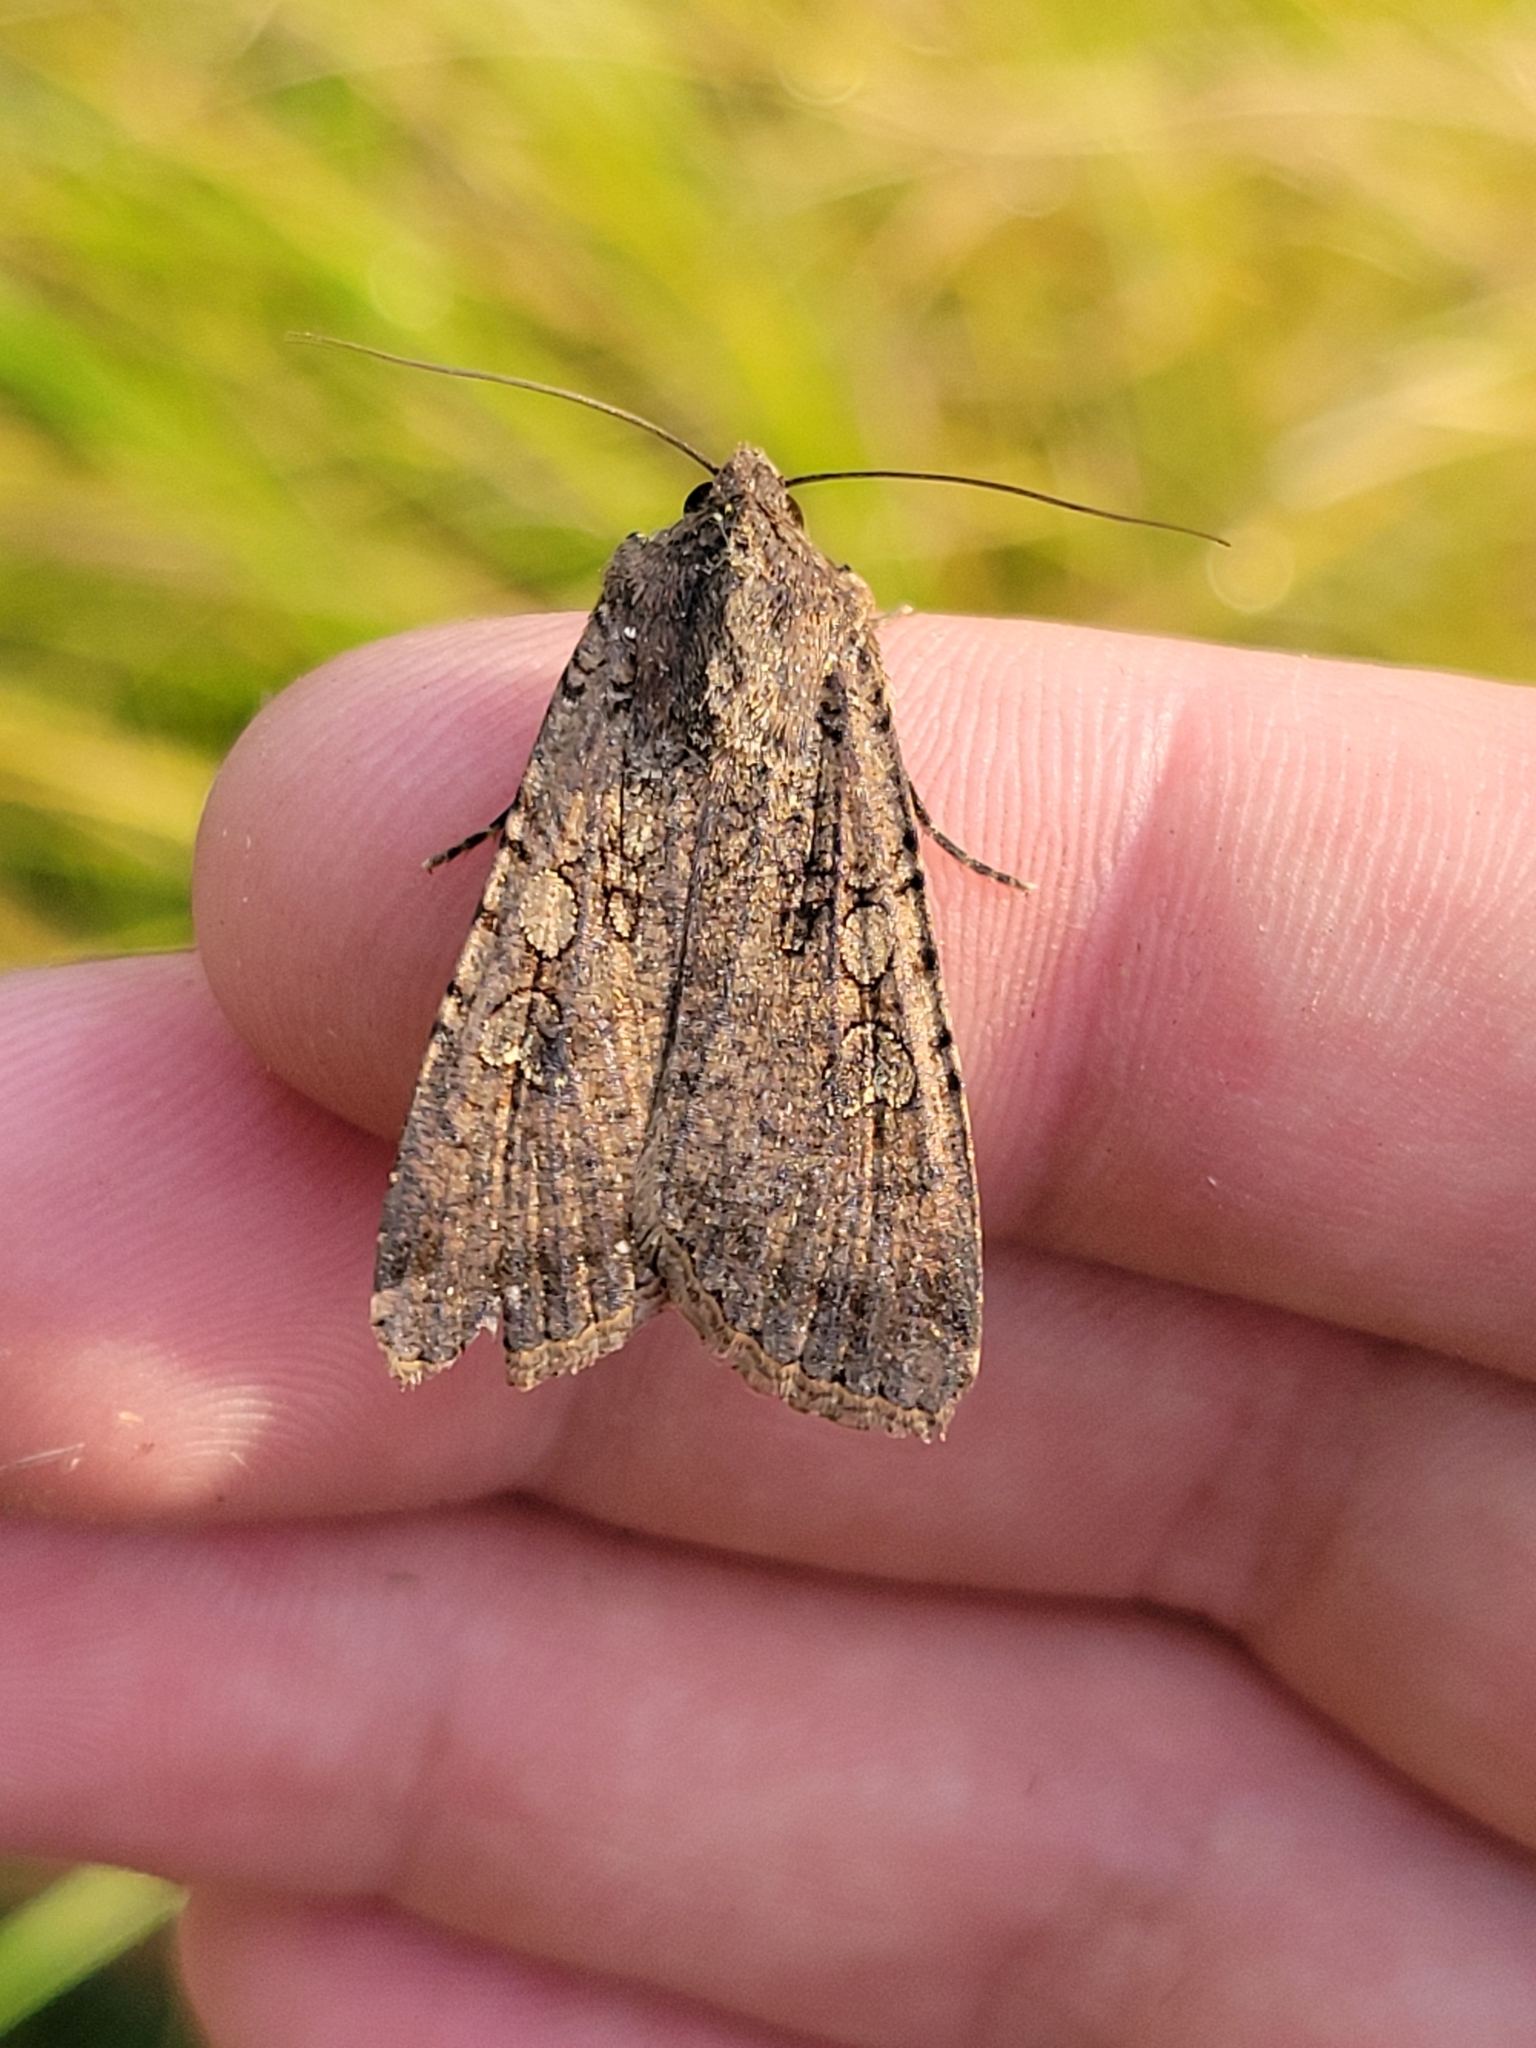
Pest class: cutworms